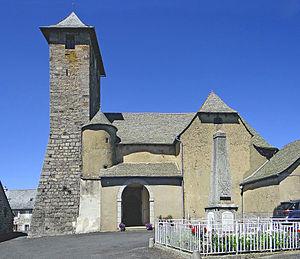
Alpuech - Église Saint-Martin et monument aux morts. Construction
La communauté de communes de l'Argence est une ancienne communauté de communes française, située dans le département de l'Aveyron en Occitanie.
L'église Saint-Martin est une église située en France sur la commune d'Alpuech, dans le département de l'Aveyron en région Occitanie.
Cet article recense les monuments historiques de l'Aveyron, en France.